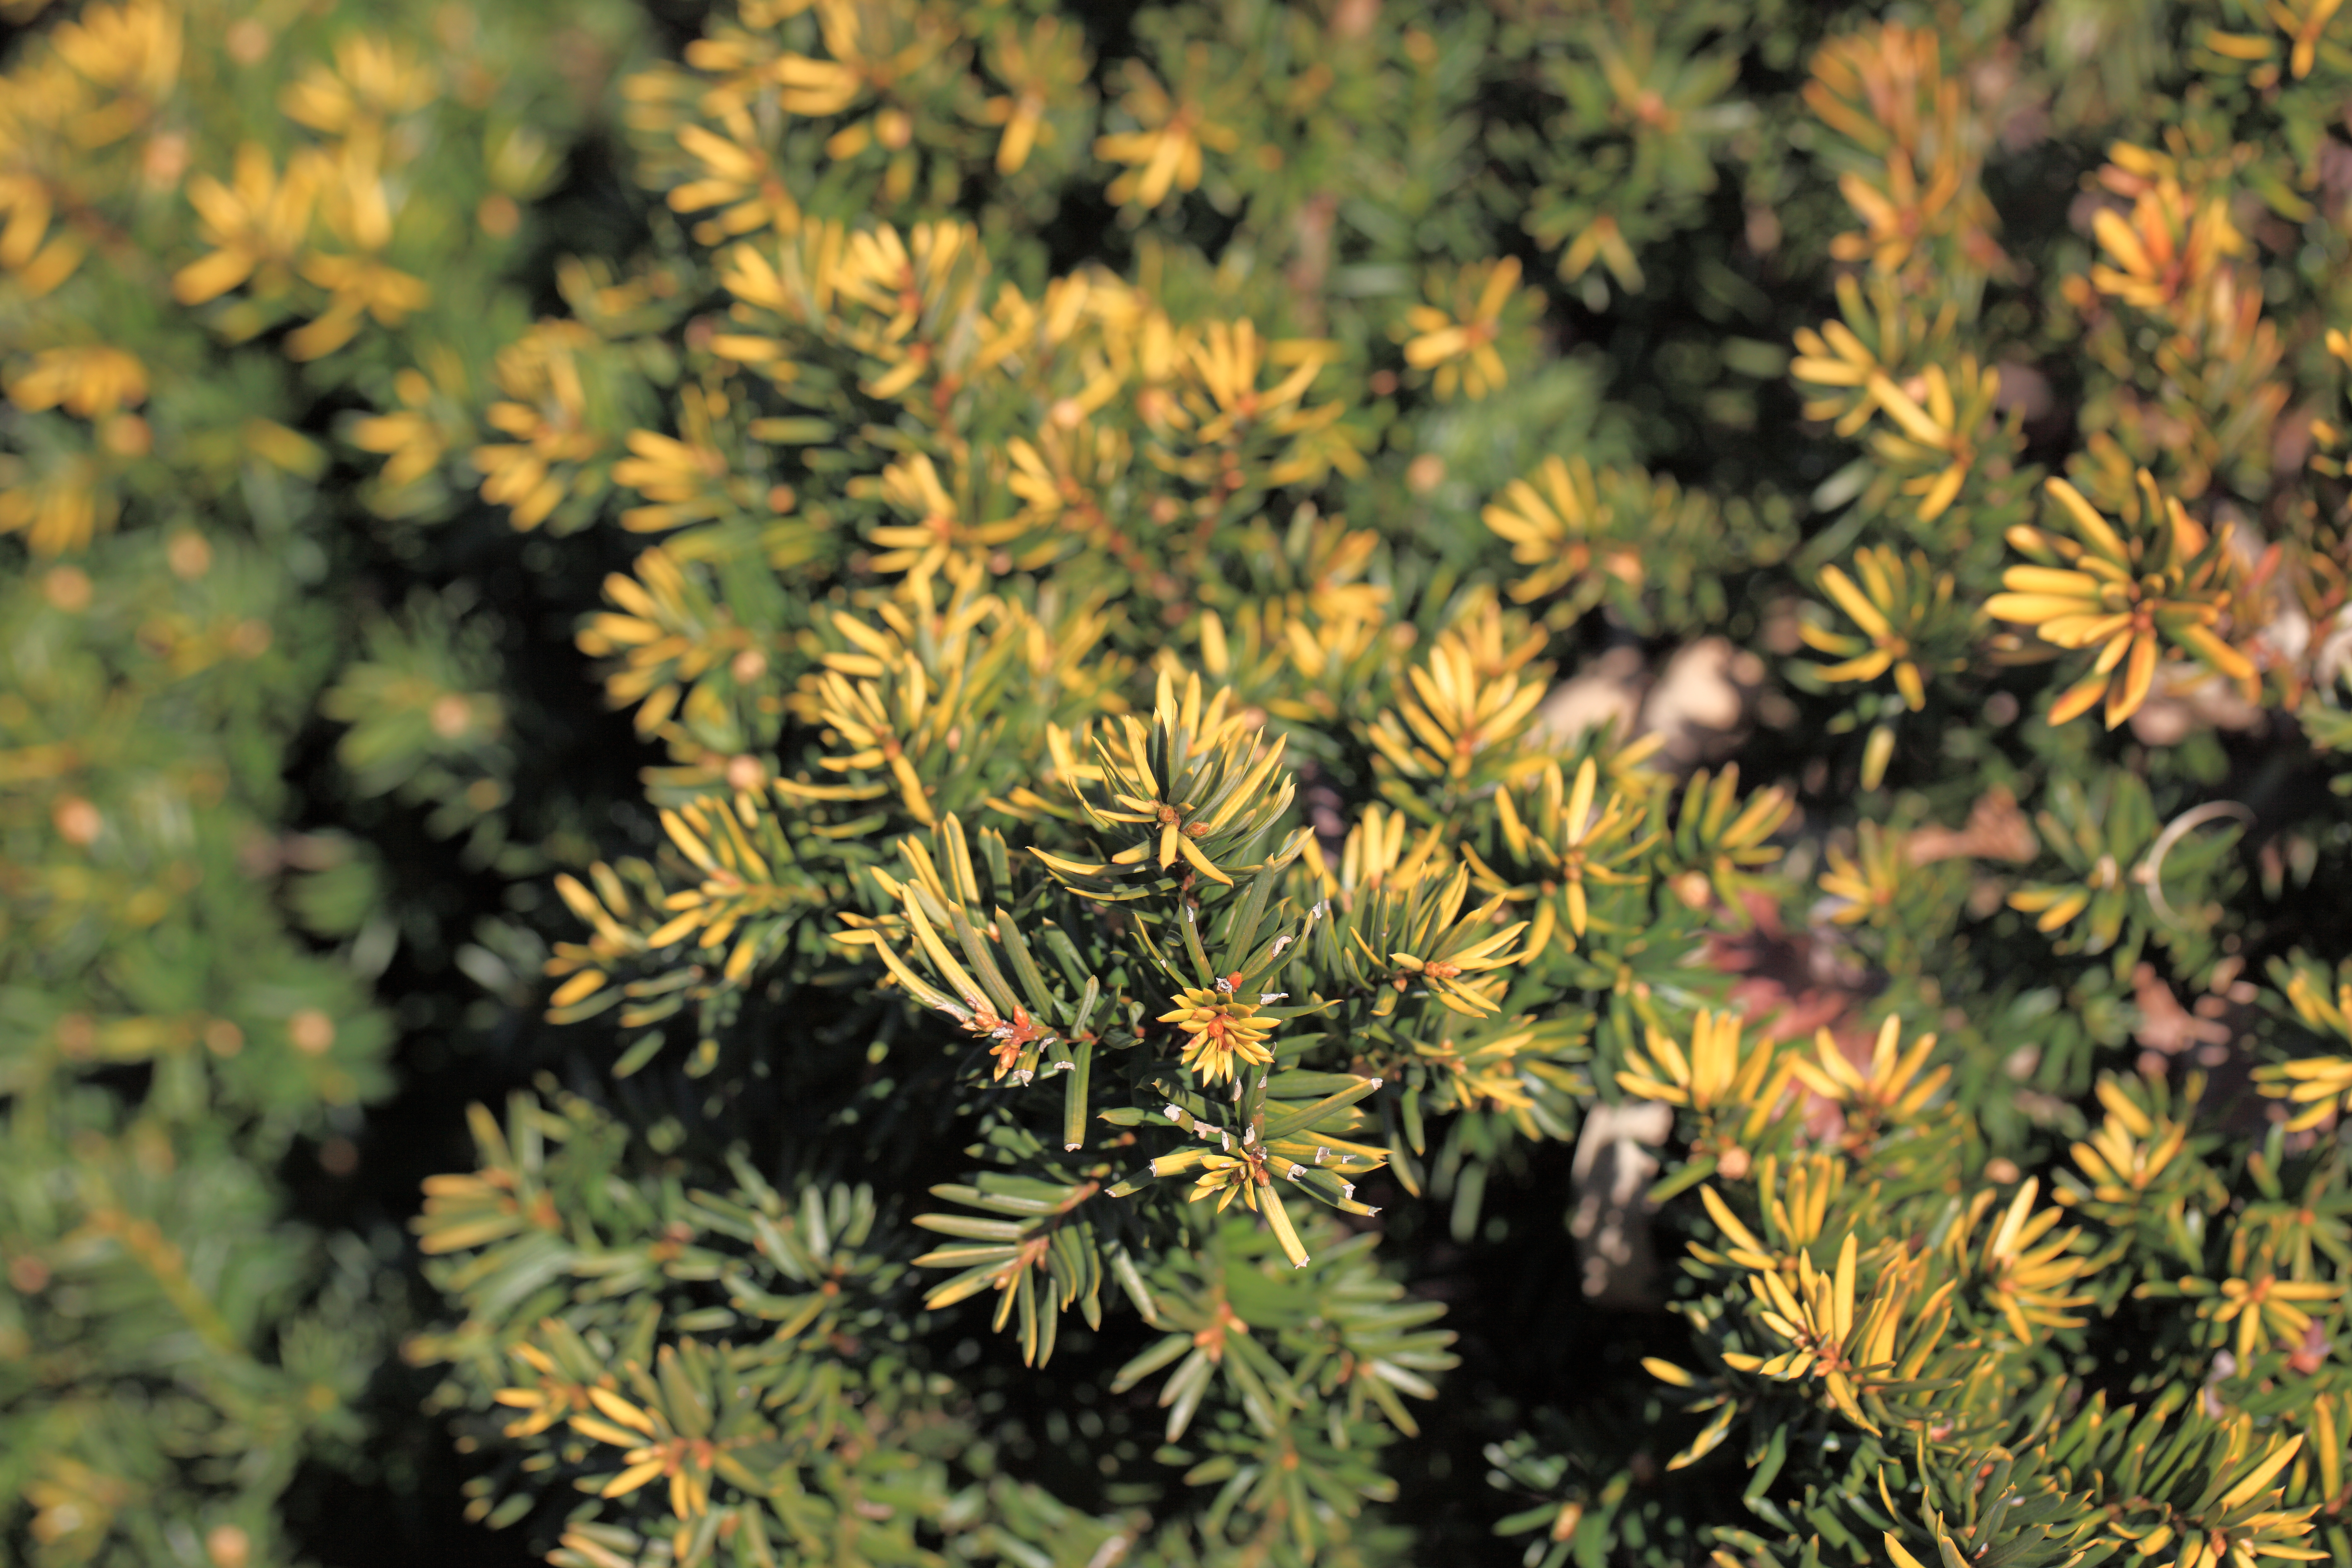
tree, branch, plant, leaf, flower, pattern, high, evergreen, botany, fir, flora, conifer, background, spruce, shrub, wallpaper, 5d, hires, markii, larch, nana, hi, res, resolution, saitama, kawaguchi, japaneseyew, spreadingyew, taxus, cuspidata, flowering plant, subshrub, woody plant, temperate coniferous forest, land plant